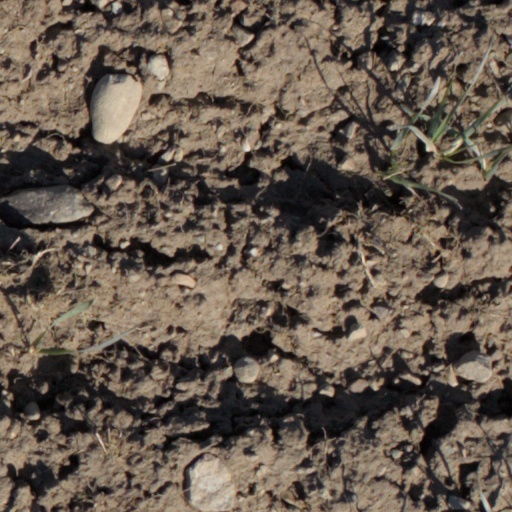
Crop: wheat